Assassination of Sheikh Mujibur Rahman

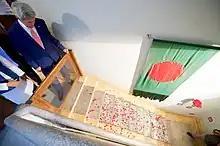
The staircase where Mujib was assassinated

Roma was behind the assailants. They asked Roma, ""What do you do?"" He replied, ""Work."" Then they asked him to go in. Roma went to the bathroom of Begum Mujib's room (Bangabandhu's room) and took shelter. There he informed Begum Mujib that Bangabandhu has been shot. Sheikh Kamal's wife Sultana, Sheikh Jamal and his wife Rosi, Sheikh Russel and Bangabandhu's brother Naser also took shelter in the bathroom. Sheikh Naser was shot in the hand before entering the bathroom, it was bleeding from his hand. Begum Mujib tore a hem of her sari and wiped his blood.